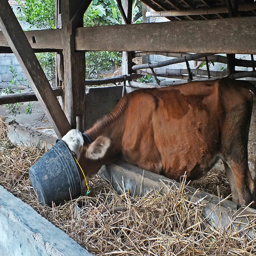
The animal has their head inside of a bucket
A cow that has its head inside of a bucket.
a cow that is standing up eating a pan
A cow with its face in a bucket eating food.
A cow eating from a metal bucket.